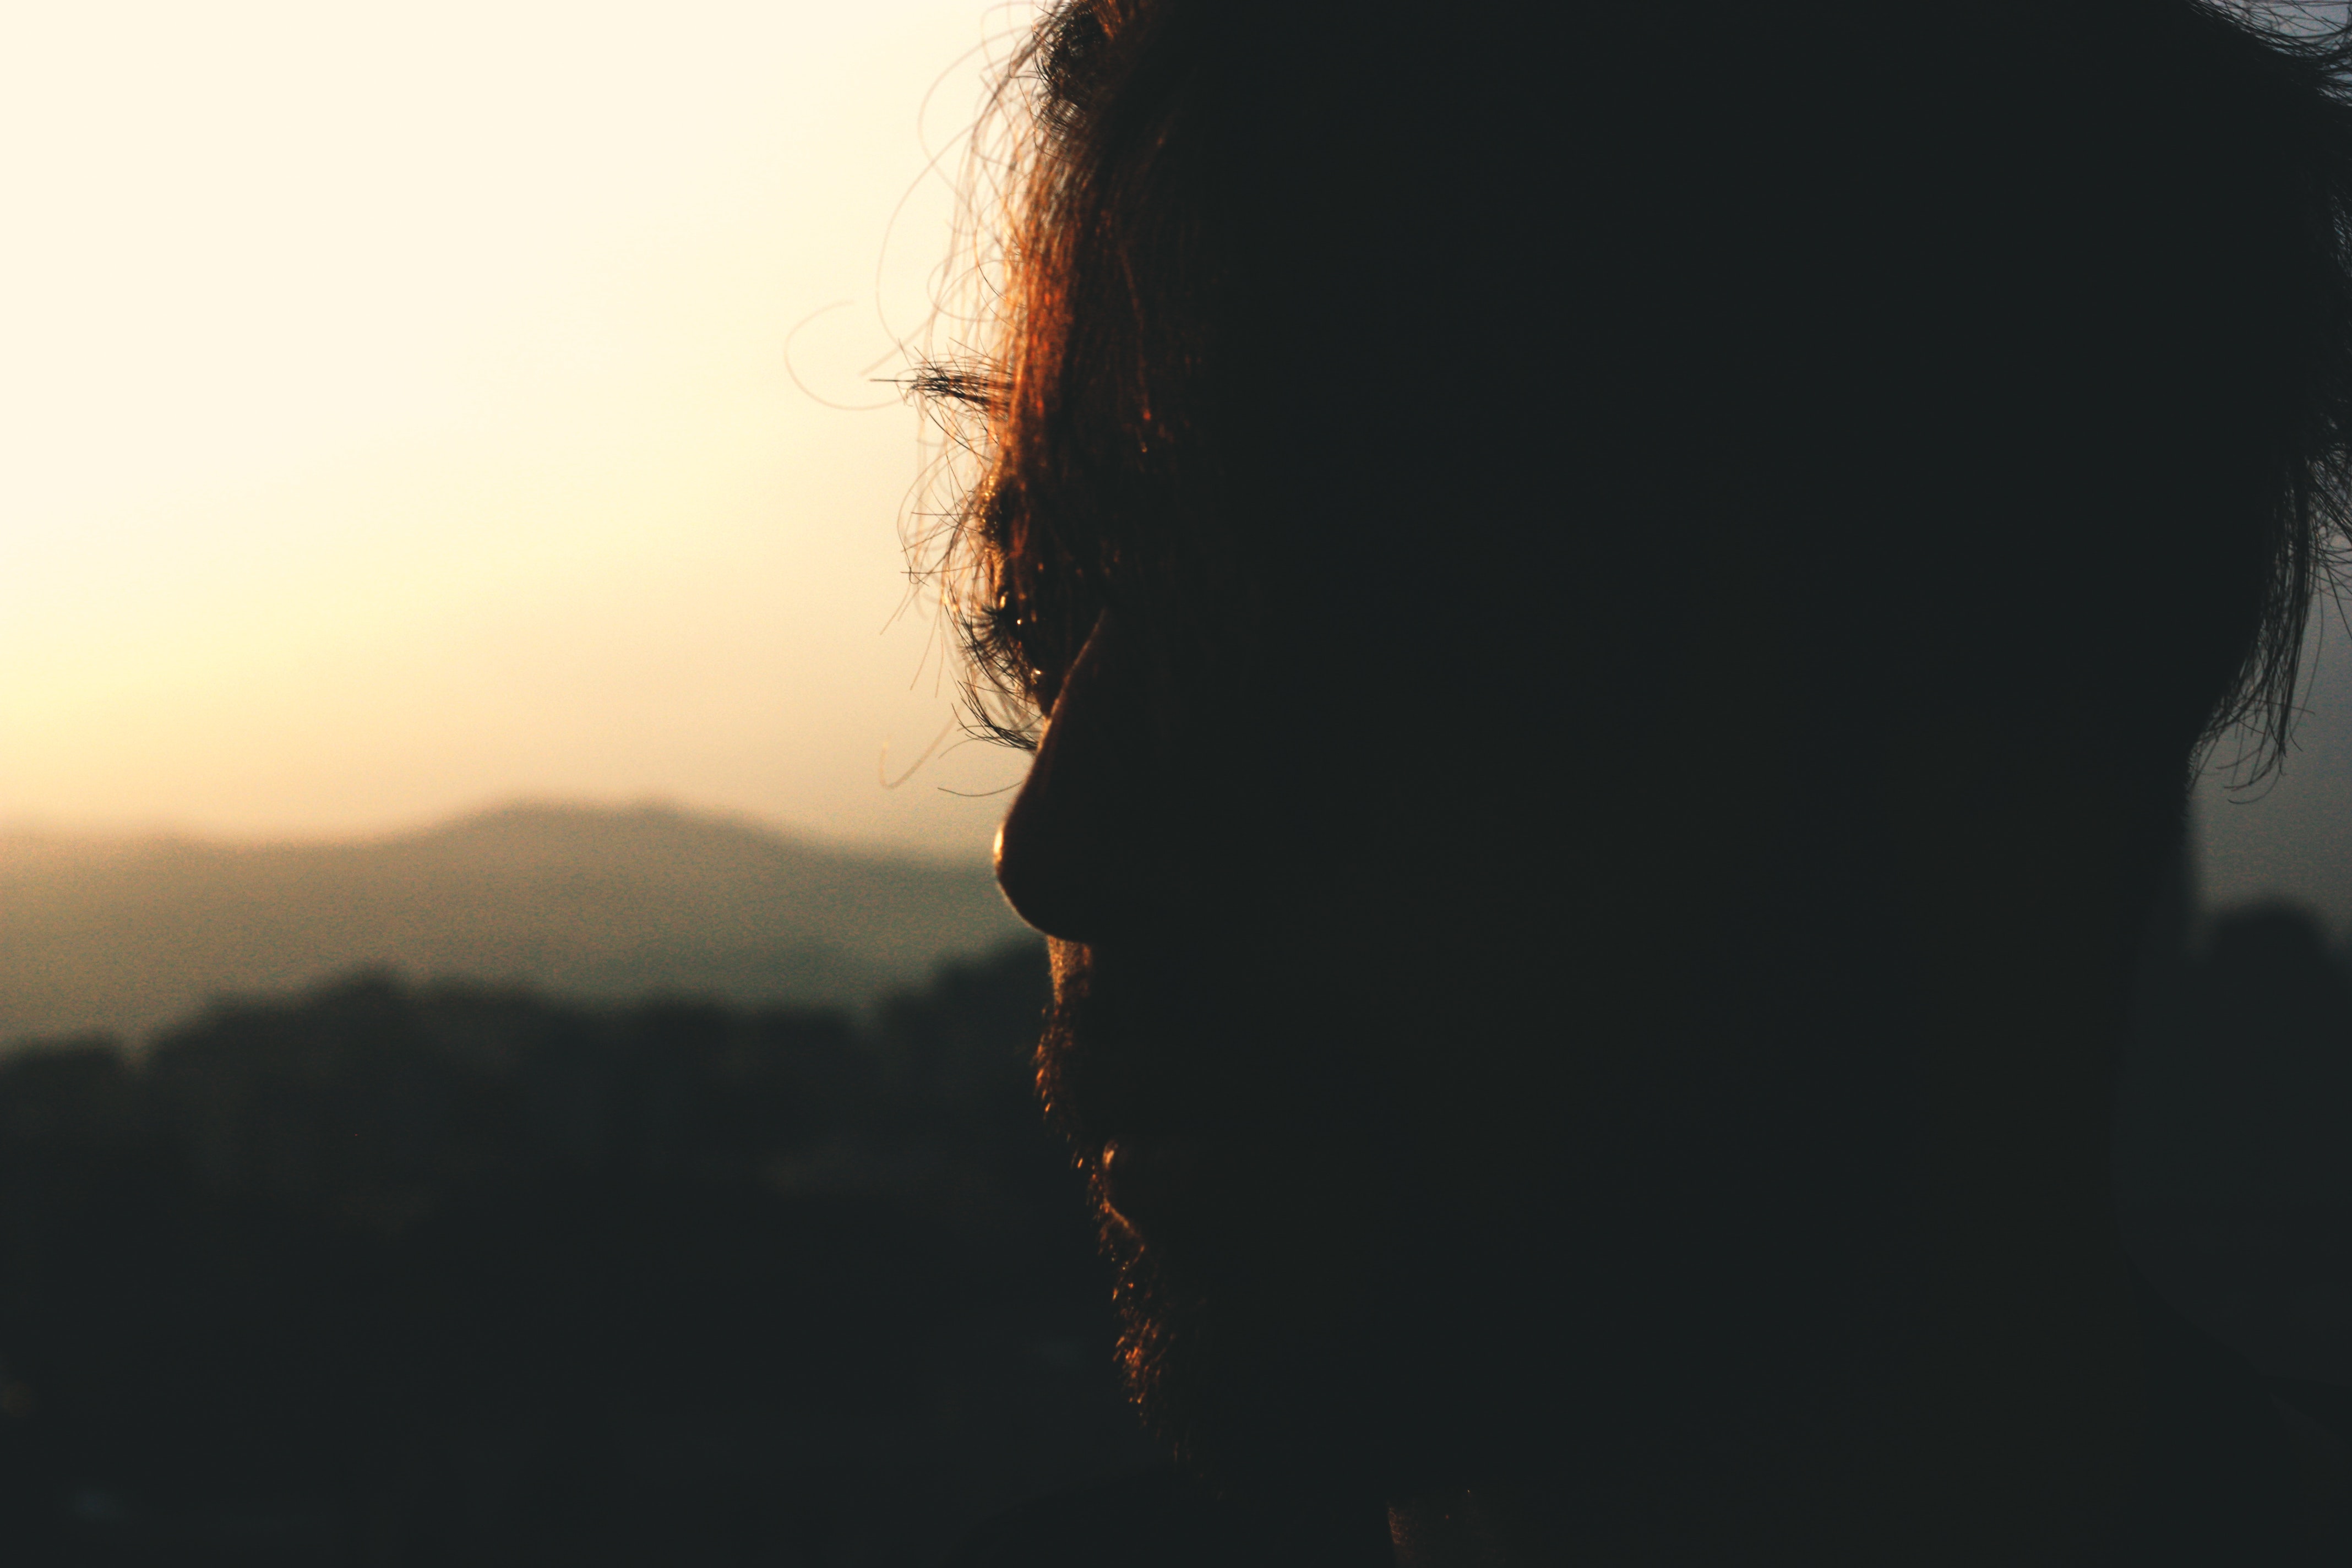
hair, face, sky, backlighting, atmospheric phenomenon, beauty, hairstyle, nose, chin, long hair, neck, sunlight, black hair, lip, photography, cloud, silhouette, tree, mouth, brown hair, darkness, wind